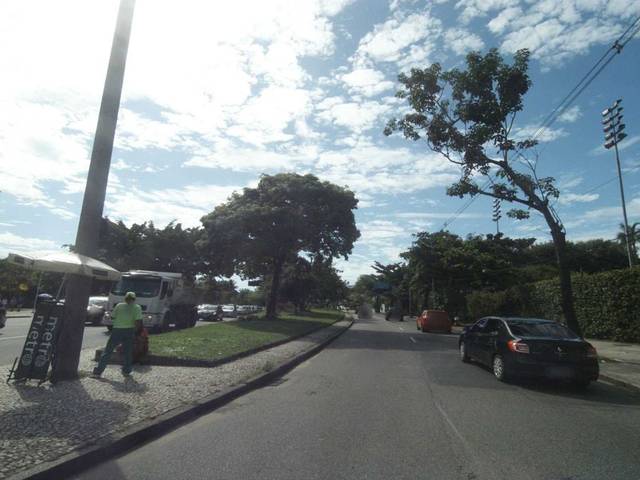
Region: Brazil
Coordinates: -22.979, -43.218